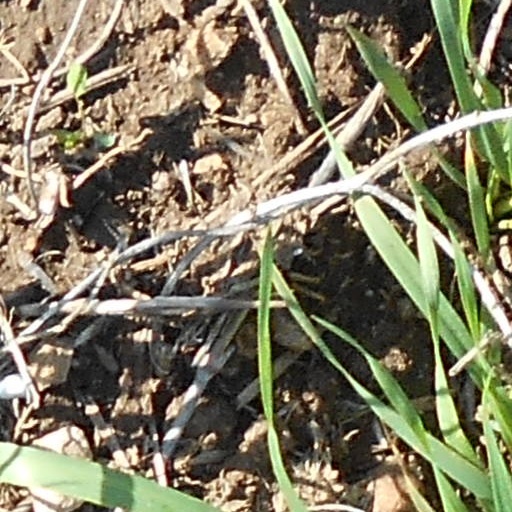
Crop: wheat